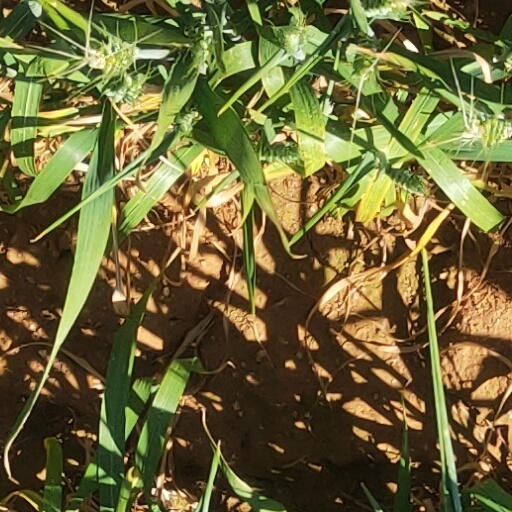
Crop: wheat